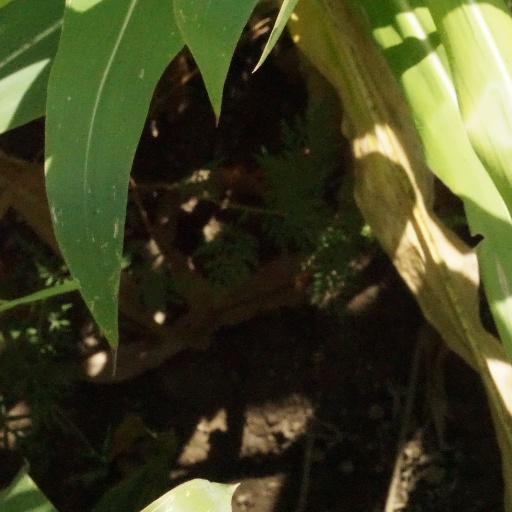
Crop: maize; corn